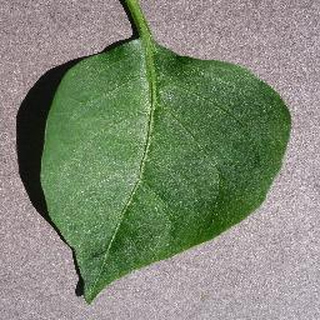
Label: healthy_bell_pepper